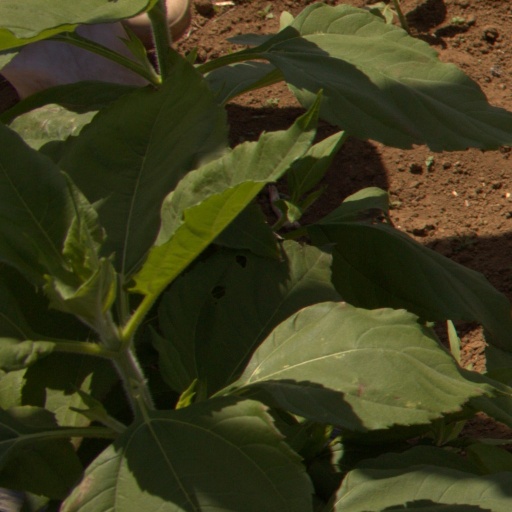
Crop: Jerusalem artichoke